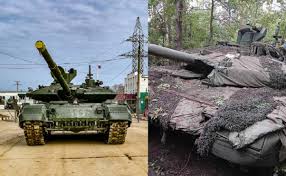
Label: Tank